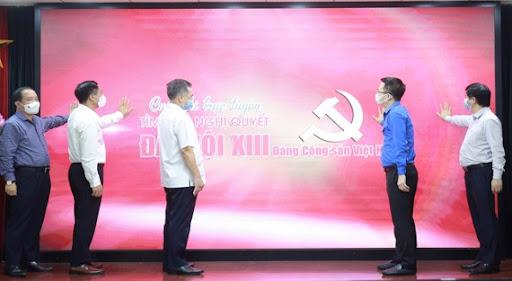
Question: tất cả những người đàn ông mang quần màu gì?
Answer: quần màu đen